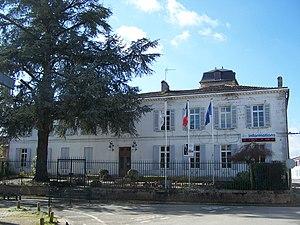
Mairie de Barsac (Gironde, France)
Barsac est une commune du Sud-Ouest de la France, située dans le département de la Gironde, en région Nouvelle-Aquitaine.